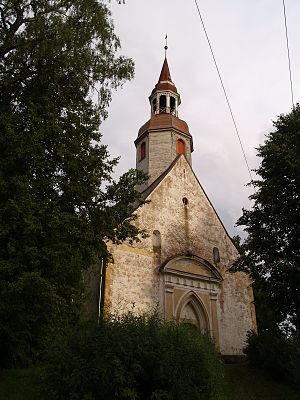
Sangaste est un village du sud de l'Estonie appartenant à la paroisse de Sangaste et à la région de Valga. Sa population était de 210 habitants au 1ᵉʳ janvier 2010. Ce village est le centre administratif de la municipalité du même nom.